Dick Parfitt

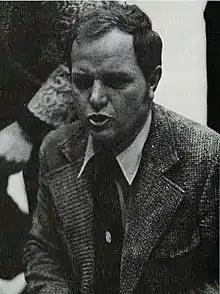
Parfitt during the 1973–74 season

Richard Allen Parfitt (May 13, 1931 – September 6, 2021) was an American college basketball coach. He was head coach for Central Michigan University (CMU) from 1971 to 1985, during which time he led their move from the National Association of Intercollegiate Athletics (NAIA) to NCAA Division I.